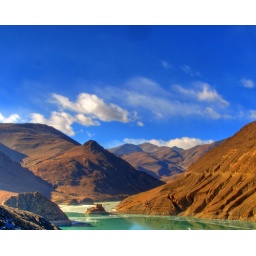
The old fort was once in the middle of a river now with a new hydroelectric plant it is in the middle of a lake.